David Hemery

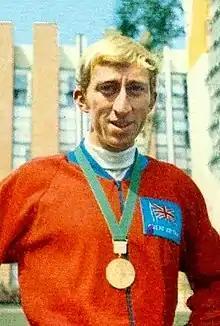

David Peter Hemery, (born 18 July 1944) is a British former track and field athlete, best known as the winner of the 400 metres hurdles at the 1968 Summer Olympics in Mexico City.